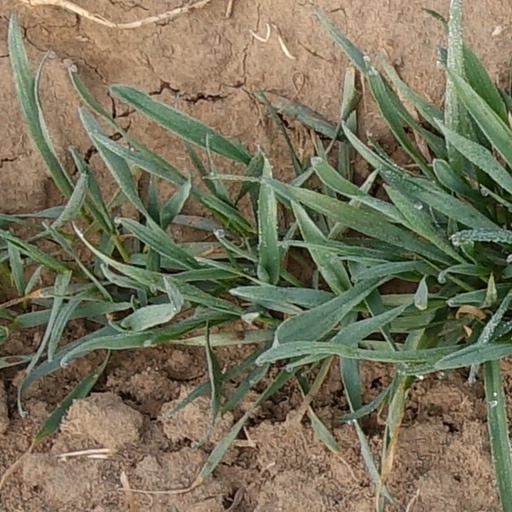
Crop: wheat